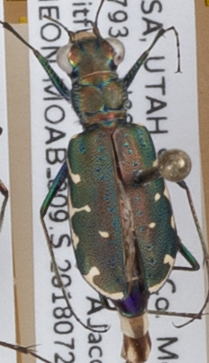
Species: Cicindela punctulata punctulata
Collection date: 2018-07-24
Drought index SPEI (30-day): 0.39
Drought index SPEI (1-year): -2.09
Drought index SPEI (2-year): -2.09